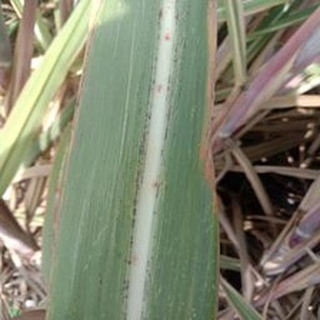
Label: sugarcane_rust